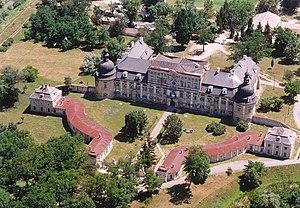
Edelény est une ville et une commune du comitat de Borsod-Abaúj-Zemplén en Hongrie.